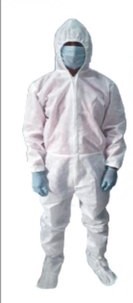
Objects detected:
Mask
Gloves
Gloves
Coverall